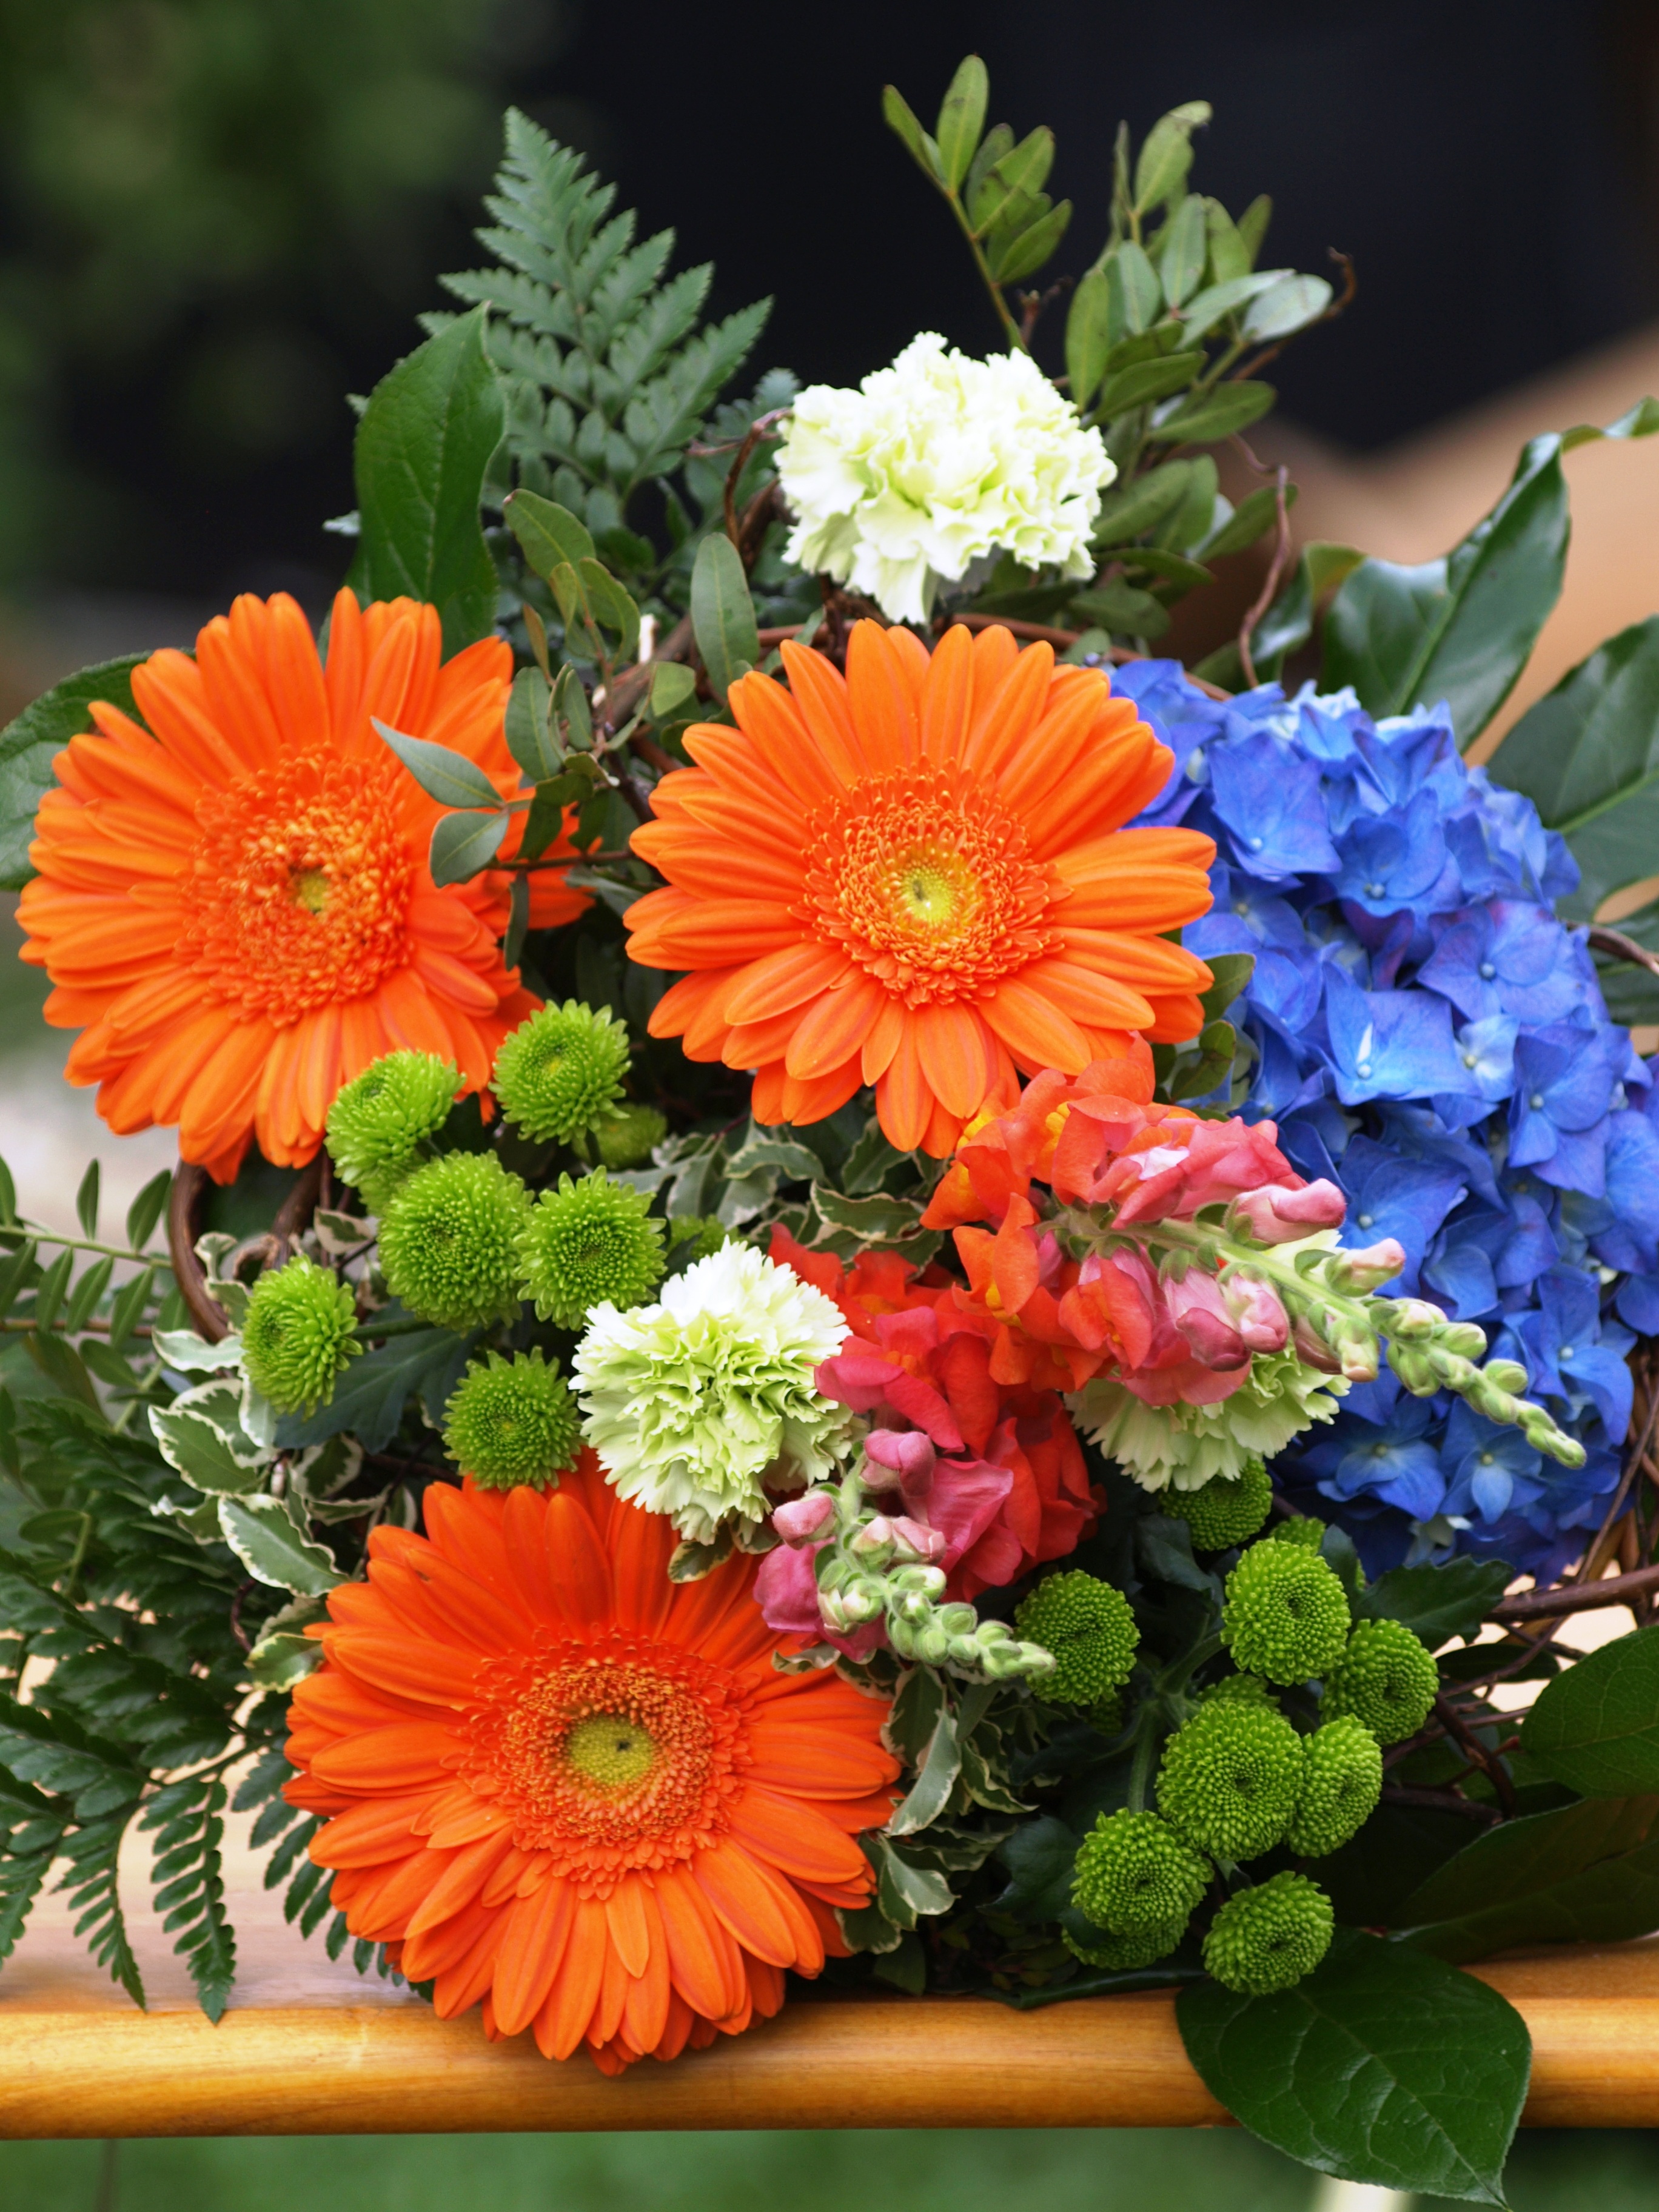
plant, flower, orange, green, color, blue, colorful, flowers, gerbera, bouquet of flowers, floristry, flowering plant, daisy family, flower bouquet, cut flowers, floral design, annual plant, land plant, flower arranging